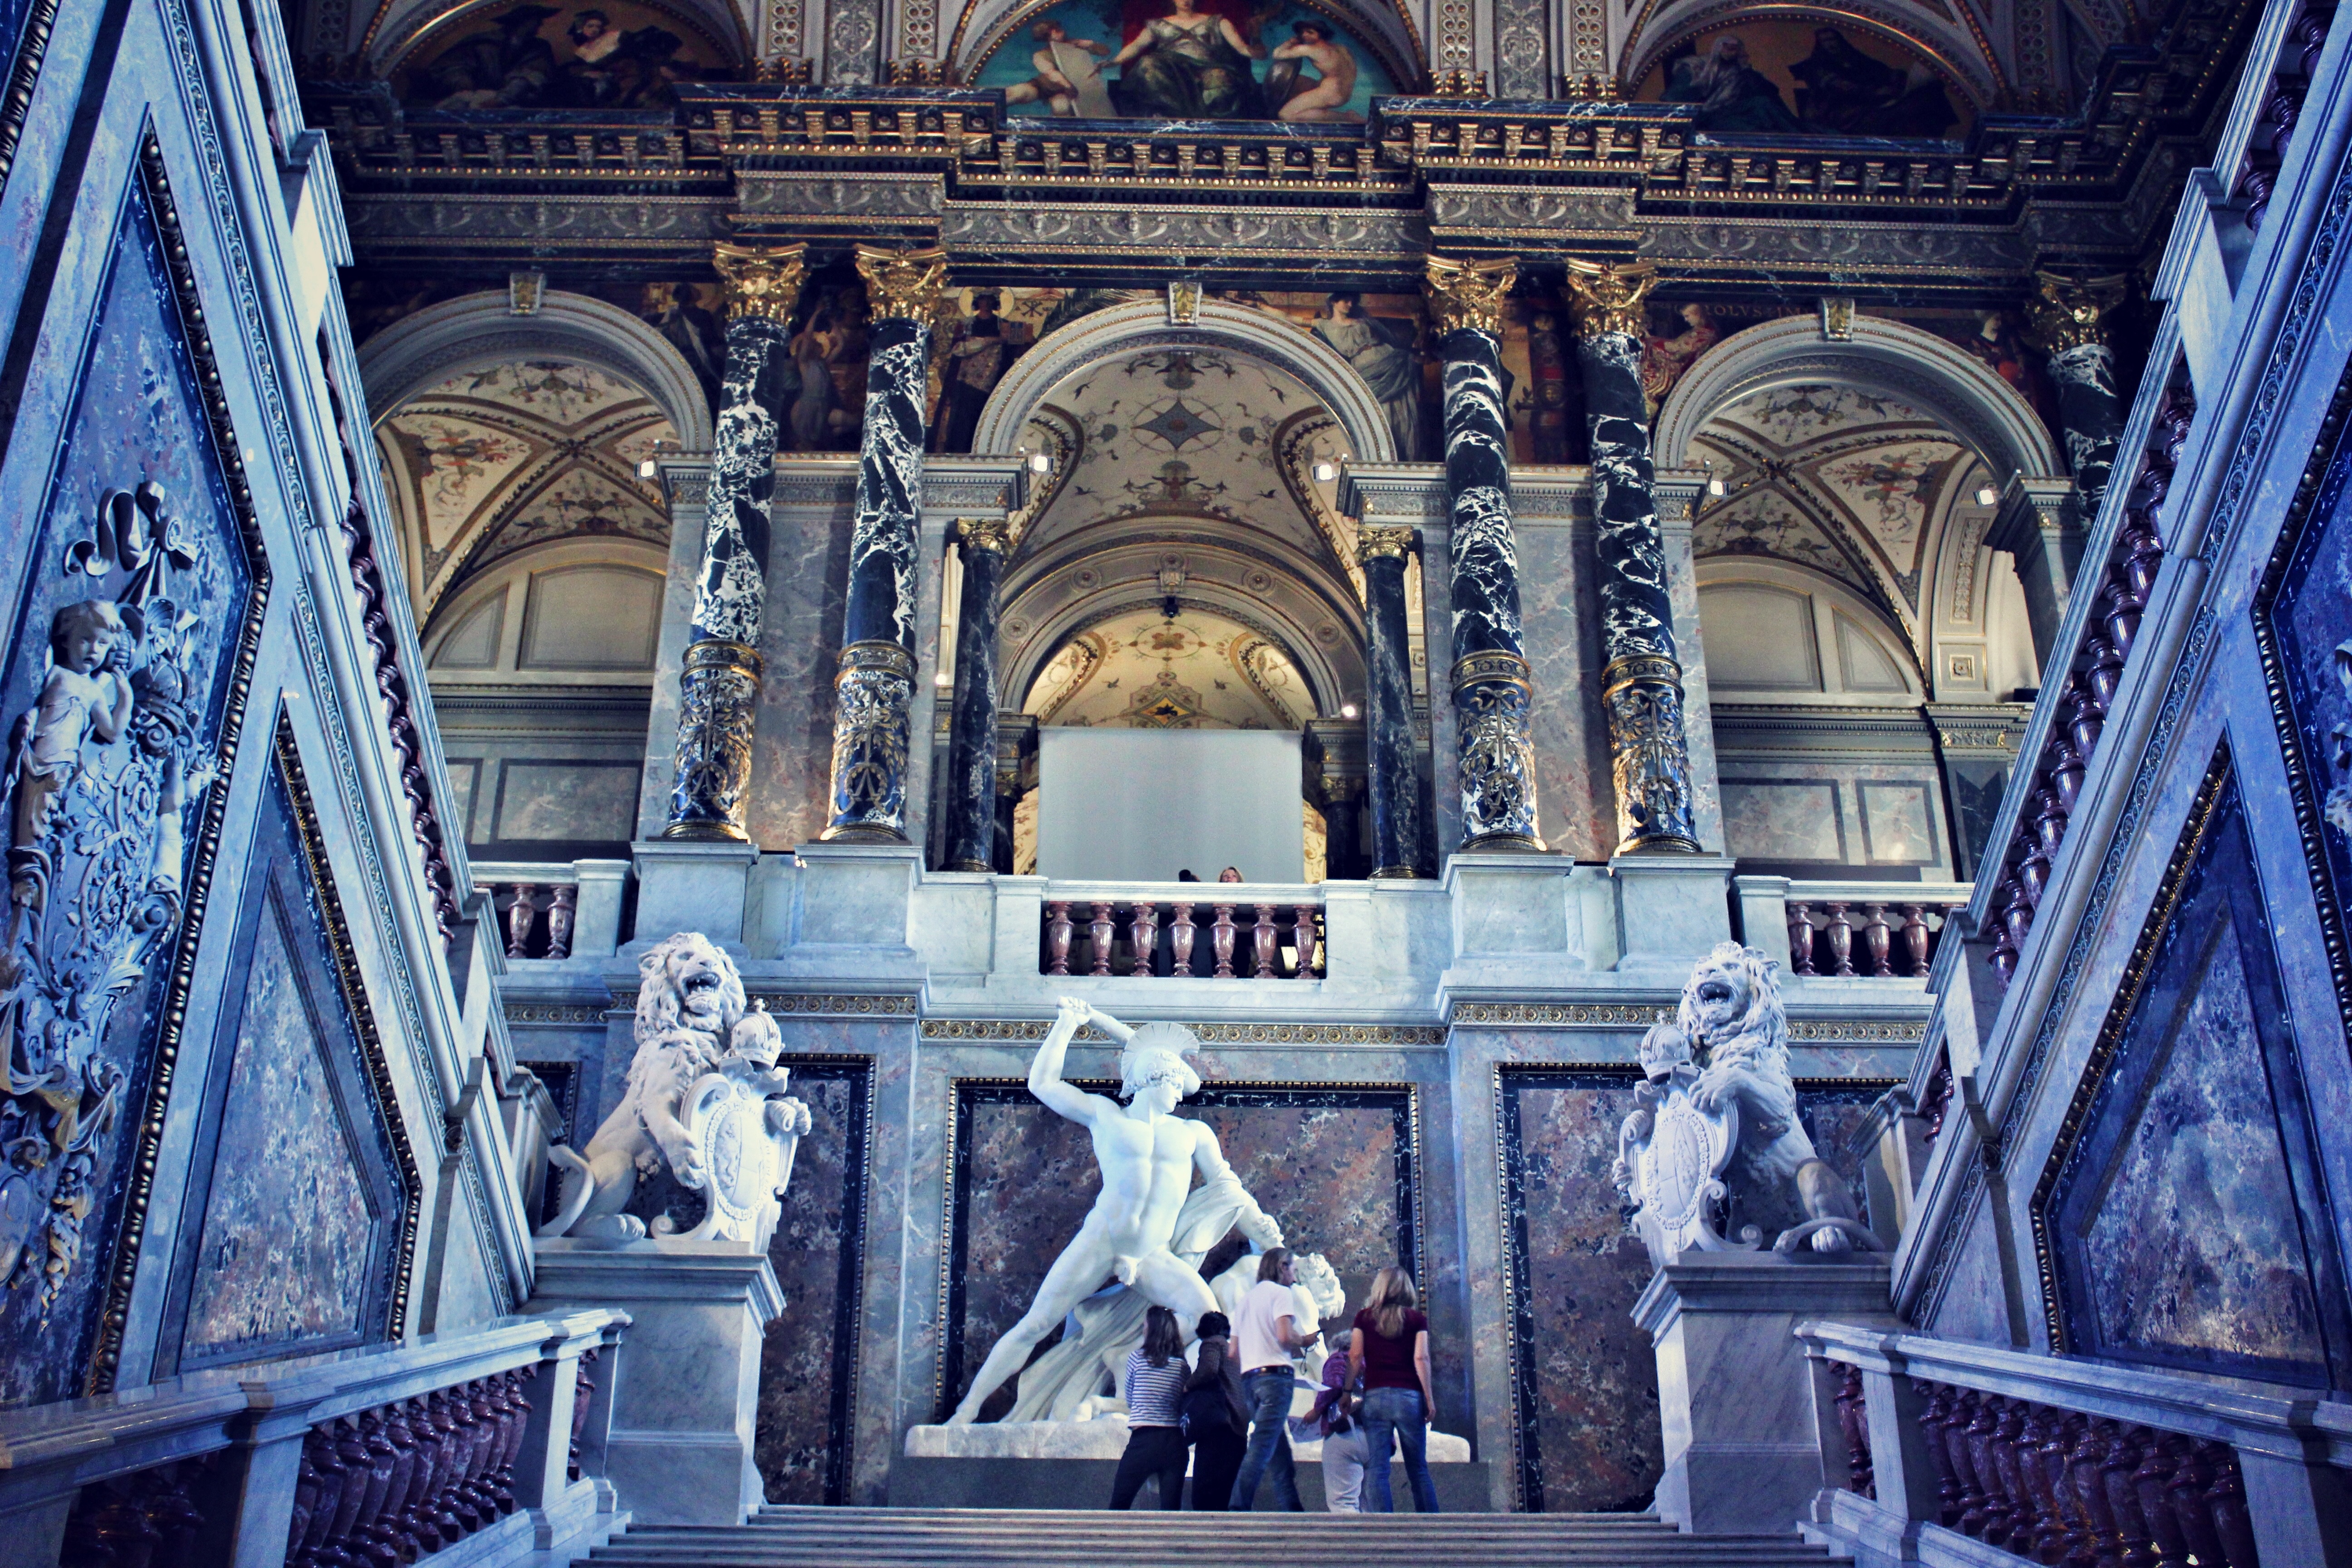
architecture, antique, building, stone, monument, statue, arch, museum, ancient, facade, church, cathedral, historic, tourism, place of worship, sculpture, ornate, symmetry, marble, history, basilica, metropolis